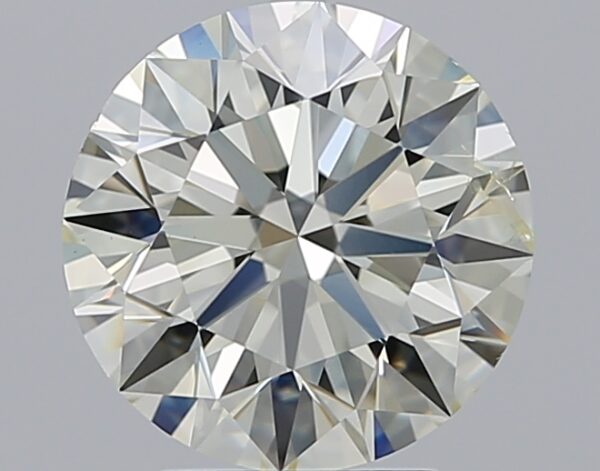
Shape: round
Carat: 3
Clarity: SI2
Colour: L
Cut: EX
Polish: EX
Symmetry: EX
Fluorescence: SL
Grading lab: IGI
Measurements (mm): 9.21 x 9.14 x 5.73